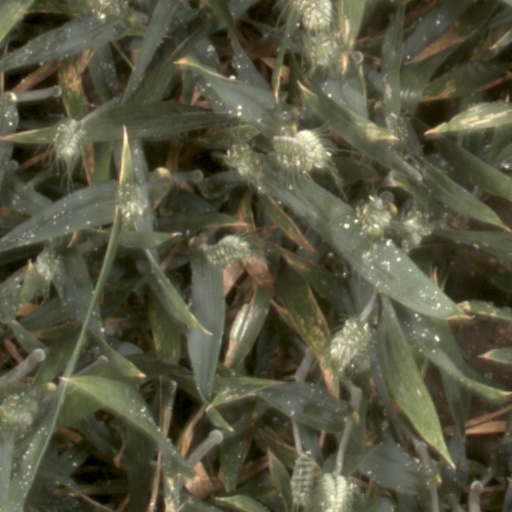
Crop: wheat